Kowloon Dairy

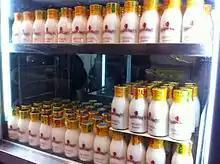
Kowloon Dairy milk

Kowloon Dairy Limited is a dairy producer in Hong Kong. It was established by George Ahwee and Rudy Choy in 1940.